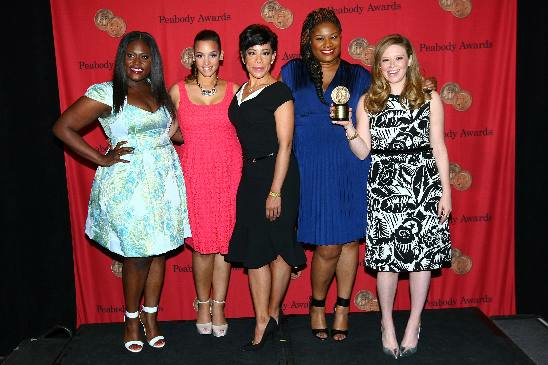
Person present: Yes